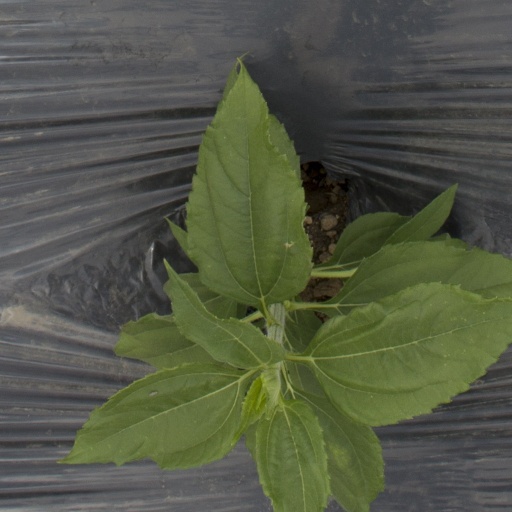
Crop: Jerusalem artichoke